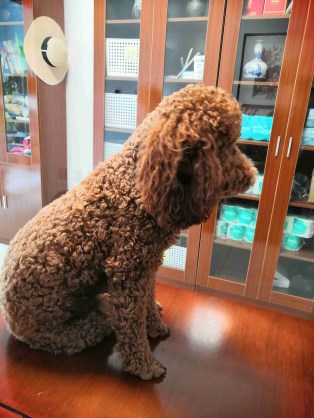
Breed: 7449-n000128-teddy